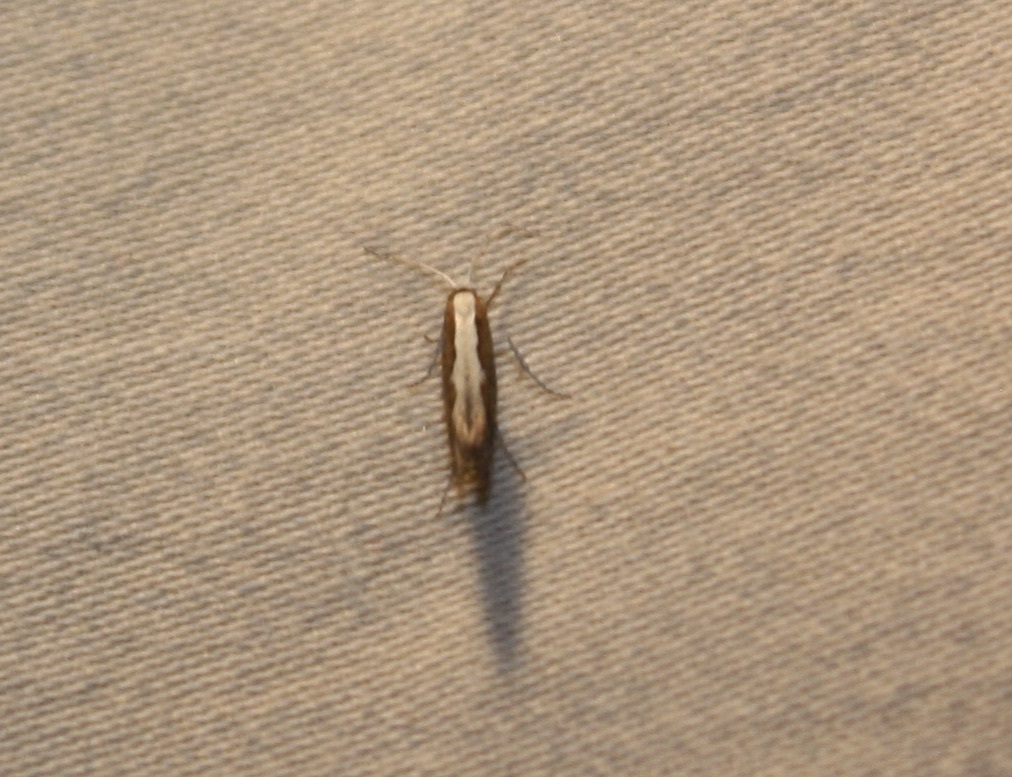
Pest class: diamondback_moth